History of Croatia

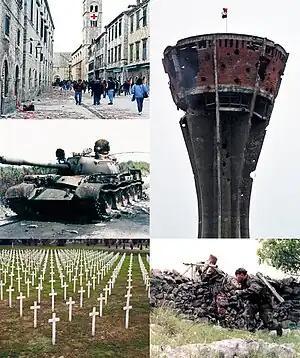
Clockwise from top left: The central street of Dubrovnik, the "Stradun", in ruins during the Siege of Dubrovnik; the damaged Vukovar water tower, a symbol of the early conflict, flying the Croatian tricolor; soldiers of the Croatian Army getting ready to destroy a Serbian tank; the Vukovar Memorial Cemetery; a Serbian T-55 tank destroyed on the road to Drniš

A new state was created in late 1918. Syrmia left Croatia-Slavonia and joined Serbia together with Vojvodina, shortly followed by a referendum to join Bosnia and Herzegovina to Serbia. The People's Council of Slovenes, Croats and Serbs ("Narodno vijeće"), guided by what was by that time a half-century-long tradition of pan-Slavism and without the sanction of the Croatian Sabor, merged with the Kingdom of Serbia into the Kingdom of the Serbs, Croats, and Slovenes.